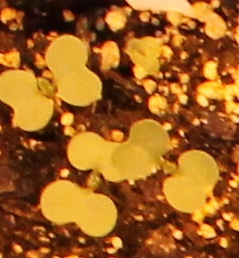
Label: Canola